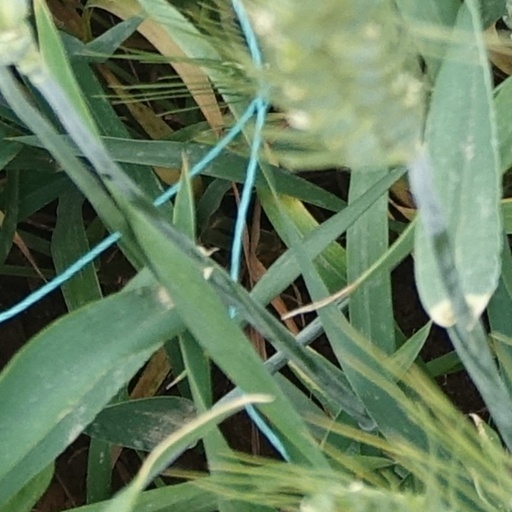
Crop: wheat